Lophelia

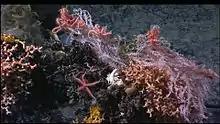
"L. pertusa" in its ecological environment.

"Lophelia" beds create a specialized habitat favored by some species of deep water fishes. Surveys have recorded that conger eels, sharks, groupers, hake and the invertebrate community consisting of brittle stars, molluscs, amphipods and crabs reside on these beds. High densities of smaller fish such as hatchetfish and lanternfish have been recorded in the waters over "Lophelia" beds, indicating they may be important prey items for the larger fish below.